Bernburg Euthanasia Centre

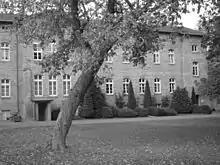
Extermination wing

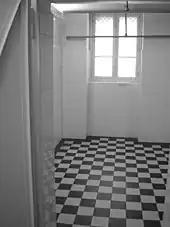
The gas chamber, designed by Erwin Lambert

The victims at the killing centre in Bernburg were categorized by their place of origin. According to the organization chart they included: sick and disabled people from institutions in the provinces of Brandenburg, Saxony and Schleswig-Holstein, the states of Anhalt, Brunswick and Mecklenburg as well as the capital city Berlin and the city of Hamburg from where the victims were transported to Bernburg directly or via the intermediate centres which included: